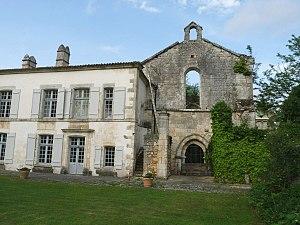
Abbaye de Grosbot (Charras, Charente, France). Aile ouest et façade de l'église
L'abbaye Notre-Dame de Grosbot, connue aussi sous le nom de Fontvive, Font Vive ou Fontaine Vive.est une ancienne abbatiale cistercienne située sur le territoire de la commune de Charras en Charente, au cœur de la forêt d'Horte. Le nom Font-Vive se trouve dans les archives, dans une charte de 1121, dans un acte de 1470...